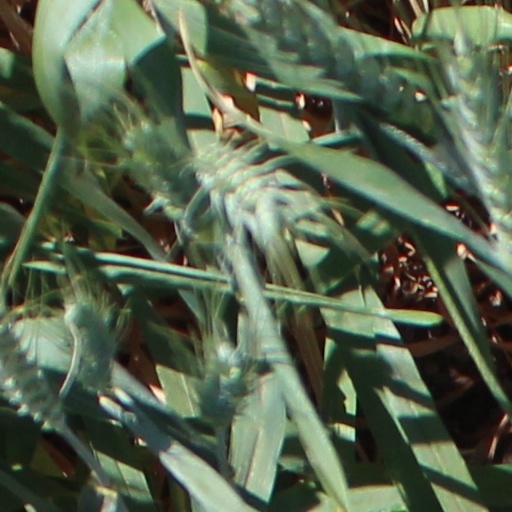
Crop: wheat